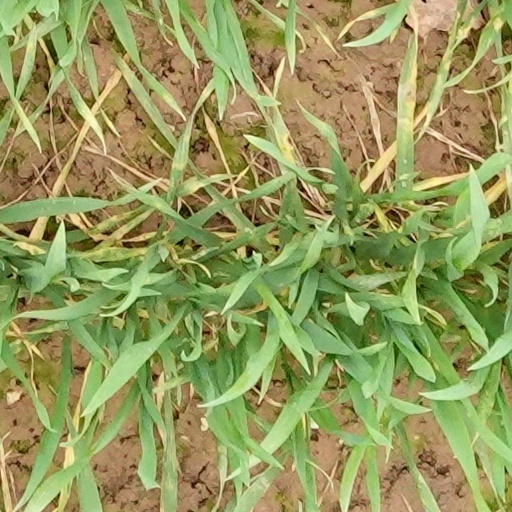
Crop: wheat